John Francon Williams

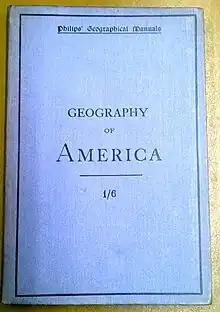
Geography of America by John Francon Williams

Barbara Balmain Dougall was born in 1851 in Dunning, Perthshire. She was one of seven children (Aeneas, David, Margaret, Isabella, Ann, Mary, and Barbara) to John and Ann Dougall. John Dougall was a handloom weaver, and his wife Ann was a cotton winder. Though most of the Dougall children entered the weaving trade, Aeneas became a teacher.